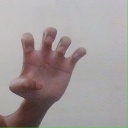
अक्षर: झ